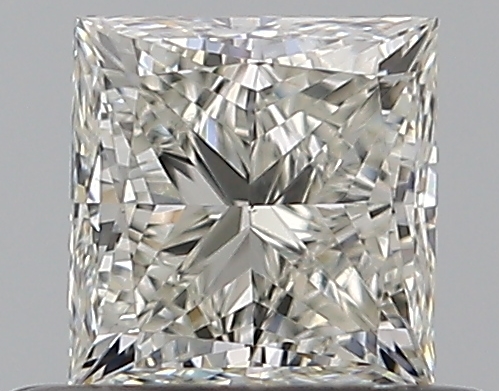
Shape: princess
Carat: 0.5
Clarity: VS1
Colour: J
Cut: EX
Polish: VG
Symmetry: VG
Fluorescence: F
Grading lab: GIA
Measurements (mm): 4.28 x 4.16 x 2.97